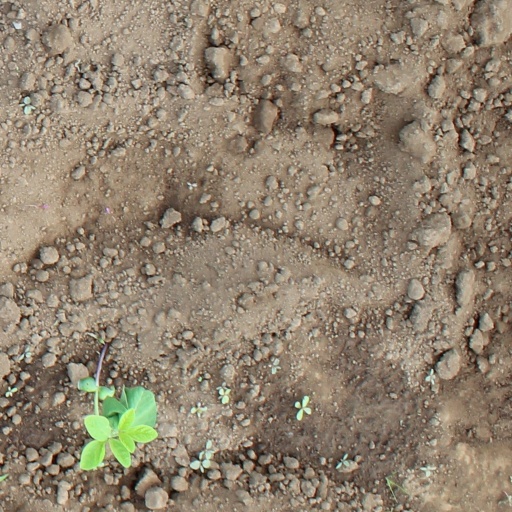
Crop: soybean